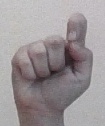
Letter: fa